Garfield Thomas Water Tunnel

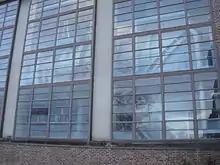
The main water tunnel could be seen from the outside through the glass windows for many decades before new opaque windows were installed.

The Garfield Thomas Water Tunnel is the facility's largest water tunnel. The 100 feet long, 32 feet high, 100,000 gallons tunnel is a closed-circuit, closed-jet. The system is powered by 1,491 kW (2,000-hp) pump, with a 4-blade adjustable pitch impeller and can produce a maximum water velocity of 18.29 m/s (40.91 mph). The system is capable of producing pressures between 413.7 and 20.7 kPa.